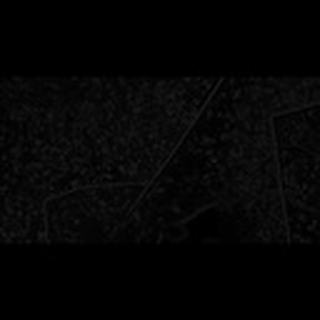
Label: cotton_aphids